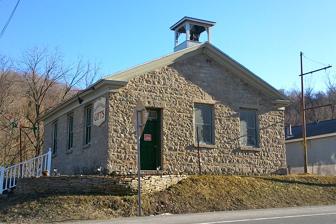
Building: Mycenae Schoolhouse
Country: United States of America
Year built: 1850
United States historic place Mycenae Schoolhouse U.S. National Register of Historic Places Show map of New York Show map of the United States Location NY 5, Manlius, New York Coordinates 43°2′48″N 75°56′1″W / 43.04667°N 75.93361°W / 43.04667; -75.93361 Area less than one acre Built 1850 Architectural style Greek Revival NRHP reference No. 83001754 Added to NRHP August 11, 1983 Mycenae Schoolhouse is a historic one-room school building located in the hamlet of Mycenae in the town of Manlius in Onondaga County, New York .  It is a one-story building built of locally quarried limestone with a low-pitched gabled roof in the Greek Revival style. The roof features a small belfry . It was built in 1850 and ceased being used as a school in 1936. It is prominently located on NY 5 . It was listed on the National Register of Historic Places in 1983. In recent years it has been used as an antiques shop.  As of late 2009, the building is vacant and available for sale or for rent. References